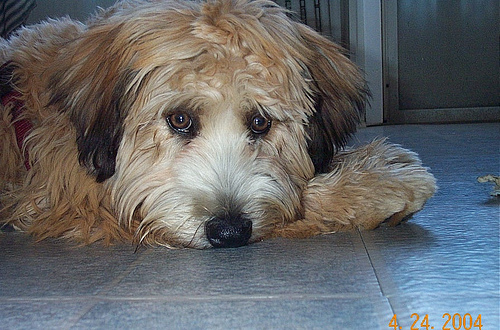
Animal: dog
Breed: wheaten_terrier